Evangelion (mecha)

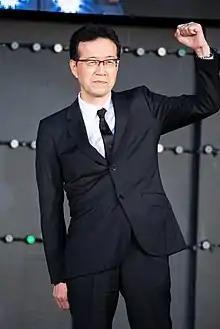
In the Japan Animator Expo's short movie "Evangelion: Another Impact", directed by Shinji Aramaki (pictured), a new Evangelion named Unit Null is introduced.

In the spin-off "" super-deformed versions of Evangelions are shown: the eldest, , similar to Eva-01, is a schoolmate of Shinji and the other characters at the Nerv municipal academy, and its language is understood only by Shinji and the other units; its brother, , who attends the Angel school; , its younger sister, can speak in human language, is initially mostly yellow and then takes on a blue tint; and , the most anthropomorphic, clumsy, and Asuka-like unit who claims to be German but often uses Japanese mixed with English when speaking. Mari and her Provisional Unit 05 also appear on one cover.